Bánh mì

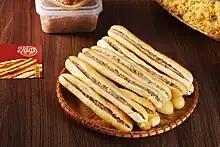
Bánh mỳ que

Accompanying vegetables typically include fresh cucumber slices or wedges, leaves of the coriander plant and pickled carrot and daikon in shredded form. Common condiments include spicy chili sauce, sliced chilis, seasoning sauce, and mayonnaise. These sandwiches can even be filled with seared tofu.